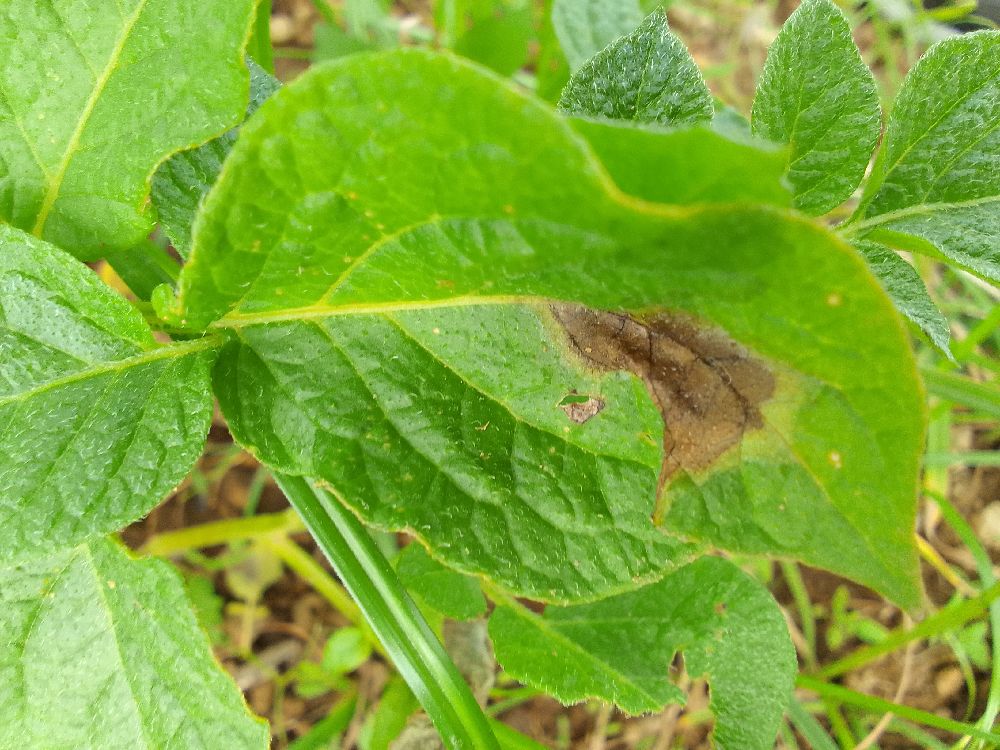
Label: Late blight